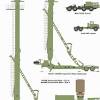
Label: Air Defense